Oleg Efrim

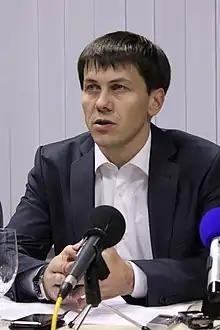
Efrim in 2011

Oleg Efrim (born 7 November 1975) is a Moldovan politician and jurist. He has served as the Justice Minister in Second Vlad Filat Cabinet since 6 May 2011 until 18 February 2015. He is a member of the Liberal Democratic Party of Moldova.